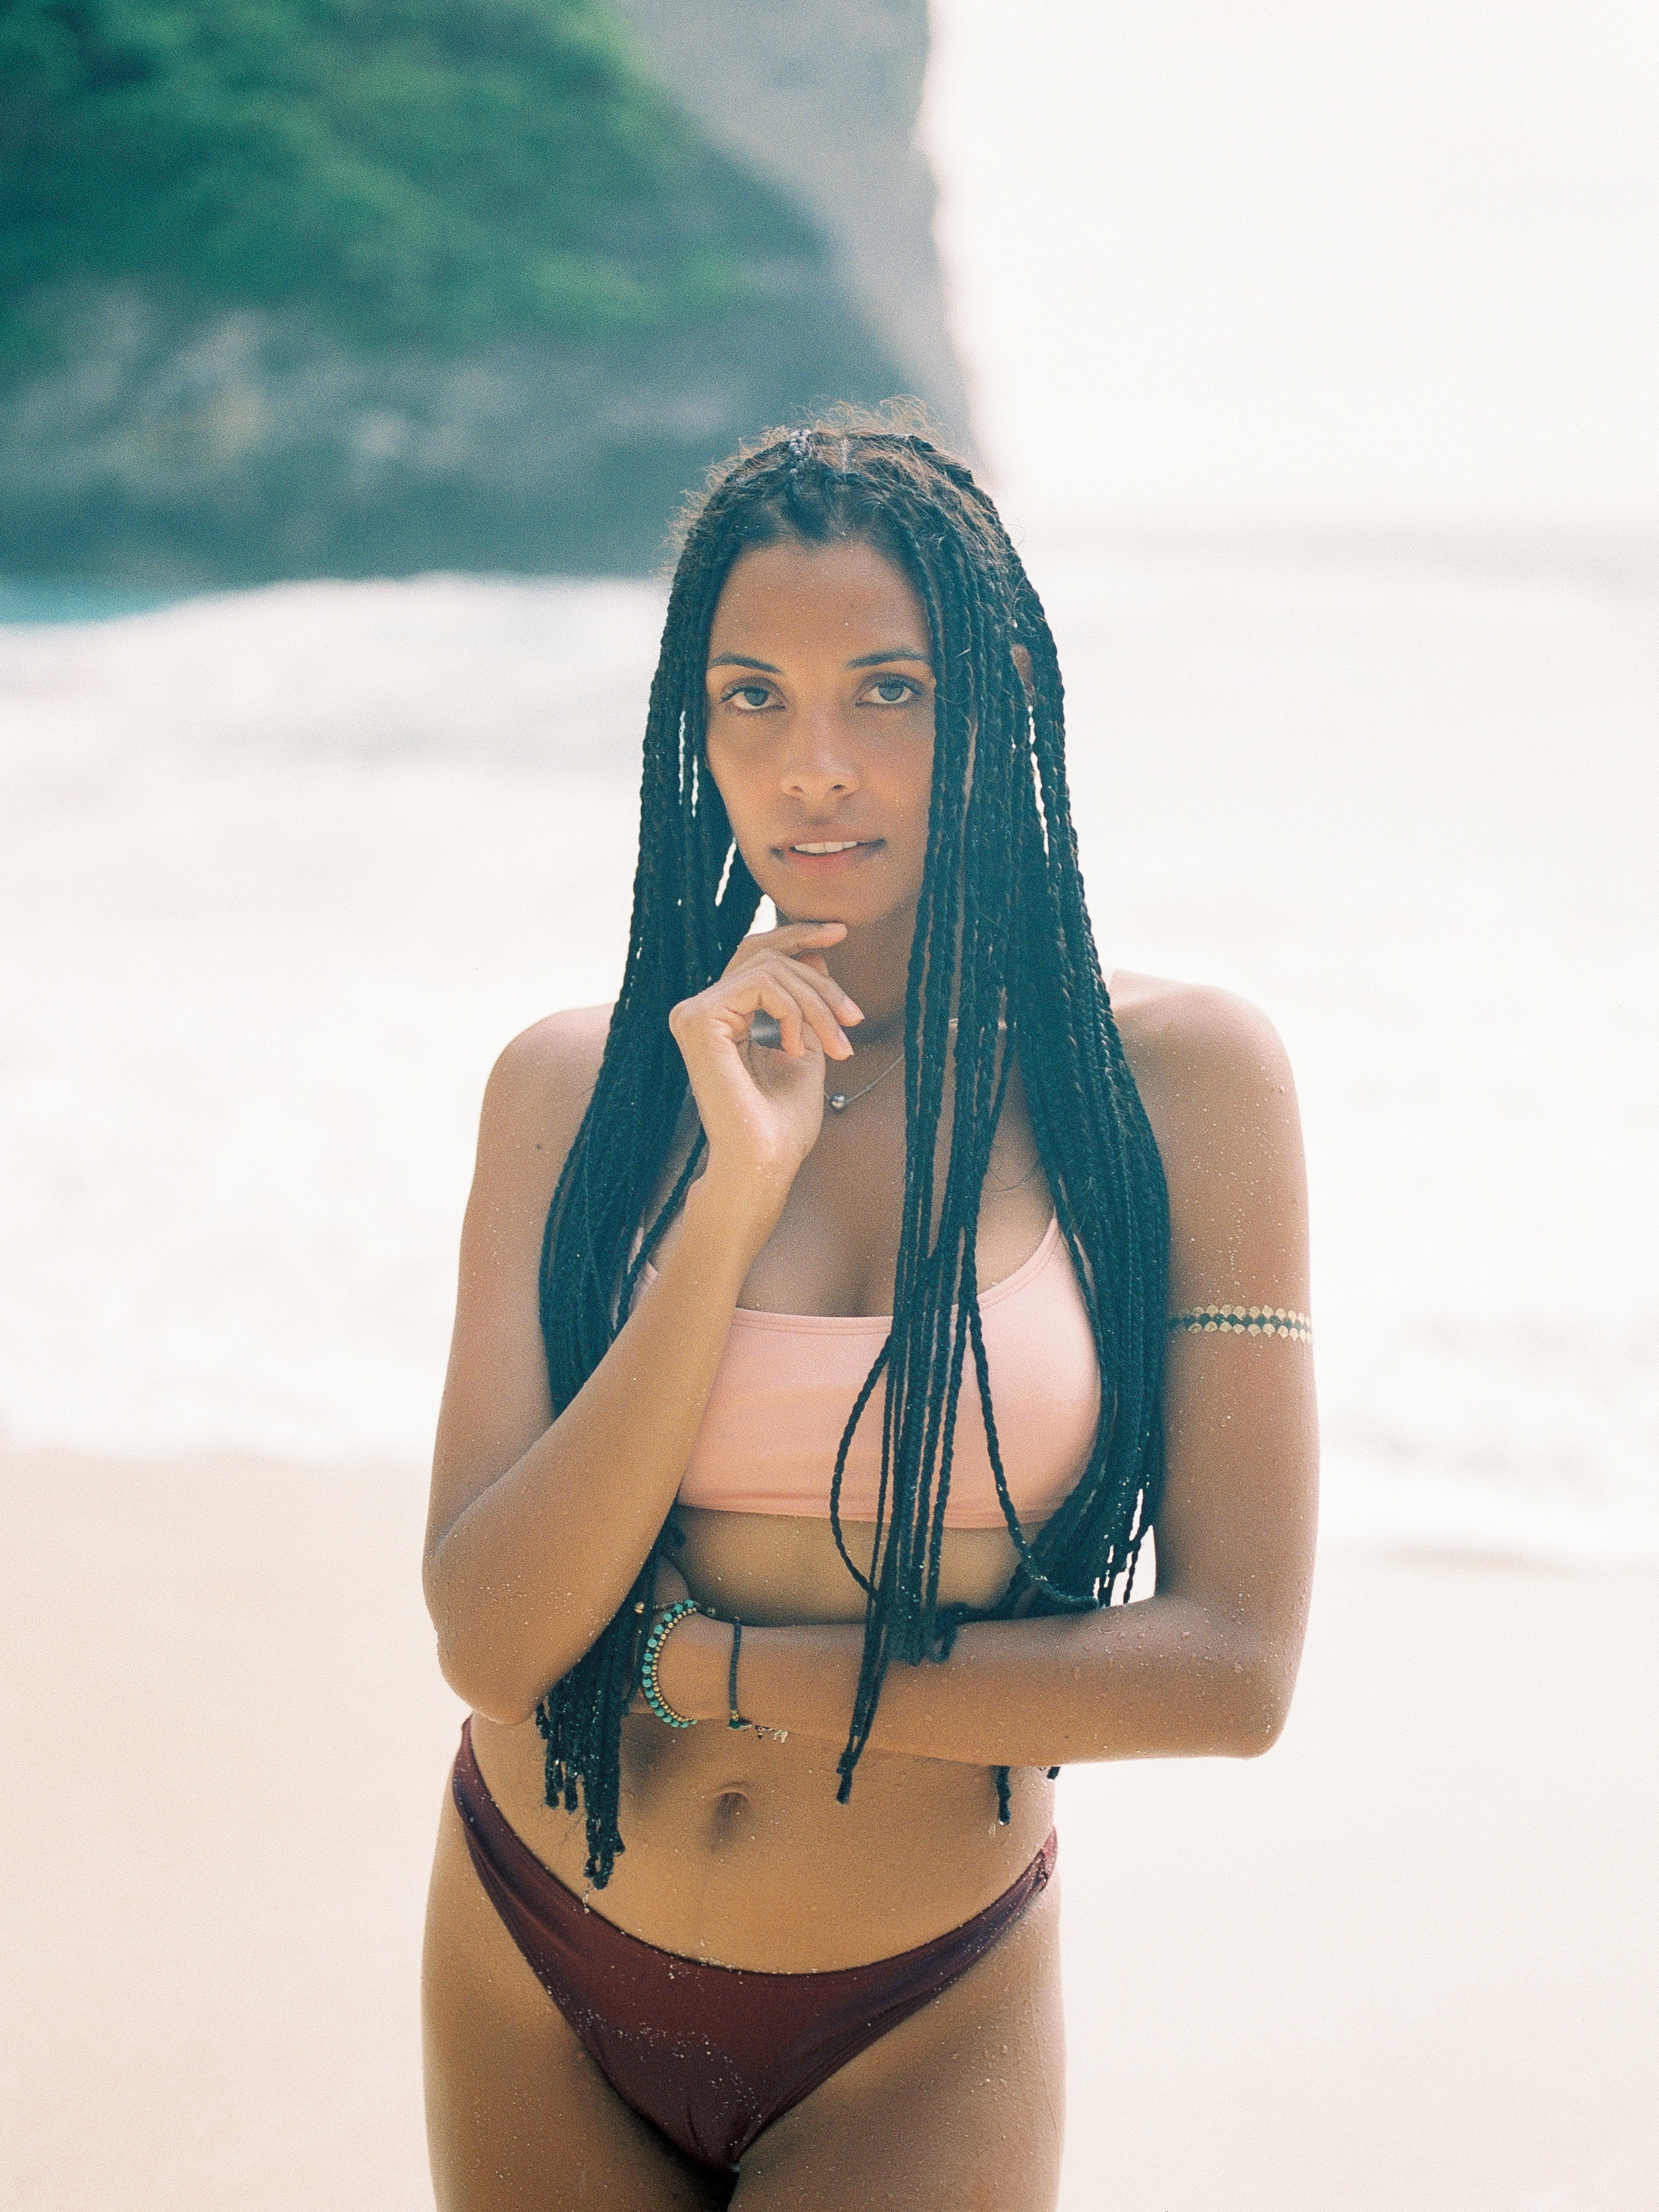
woman, face, hand, swimsuit top, lingerie top, swimwear, brassiere, flash photography, waist, thigh, People in nature, happy, cool, swimsuit bottom, black hair, chest, trunk, lingerie, fun, abdomen, leisure, undergarment, long hair, electric blue, human leg, underpants, fashion model, jewellery, navel, sand, blond, brown hair, bikini, fashion accessory, briefs, ocean, sitting, sun tanning, wave, tropics, vacation, photo shoot, portrait photography, model